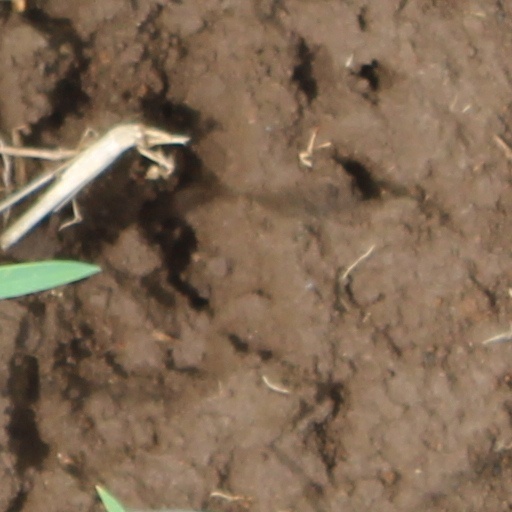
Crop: wheat